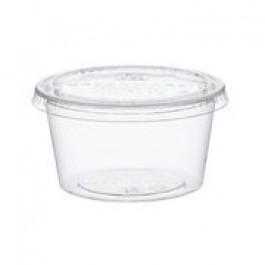
Label: plastic